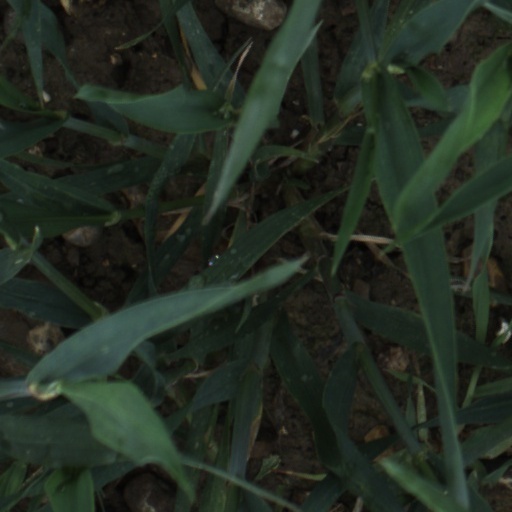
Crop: wheat